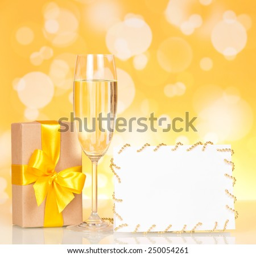
champagne glass , gift and empty card on an abstract yellow background